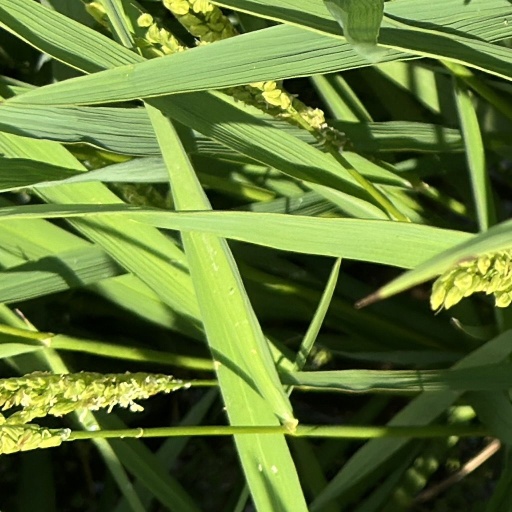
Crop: rice